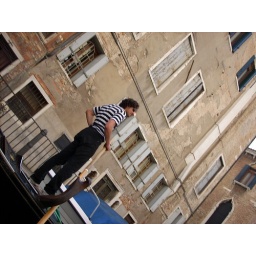
he and i will live in my yellow house